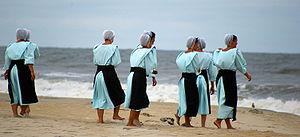
Femmes amish sur la plage de Chincoteague, Virginia, USA
Le rumspringa [ˈrʊmˌʃprɪŋə], également orthographié rumschpringe ou rumshpringa, est une pratique de la communauté anabaptiste amish, incorrectement interprétée par le monde extérieur comme un rite de passage. Il correspond à une période durant laquelle les adolescents amish sont temporairement partiellement déliés de leur Église et de ses règles, afin de découvrir le monde moderne.